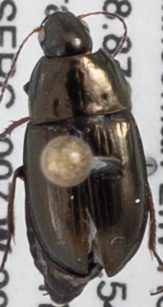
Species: Amara aenea
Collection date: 2021-04-15
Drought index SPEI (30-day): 0.1
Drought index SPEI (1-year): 2.09
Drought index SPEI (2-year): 1.45